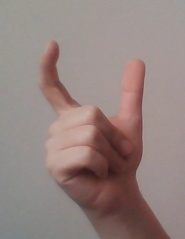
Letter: nun